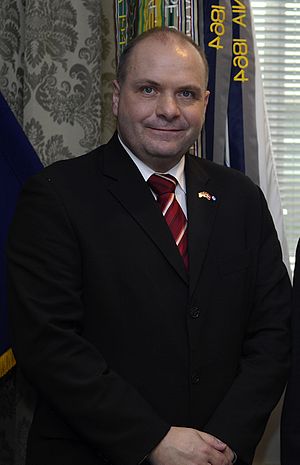
Søren Gade
Den danske forsvarsminister Søren Gade (venstre) poserer ved en fotosession forud for et møde i Pentagon.
Søren Gade Jensen er en dansk politiker og folketingsmedlem for Venstre. Han var forsvarsminister 2004-2010.